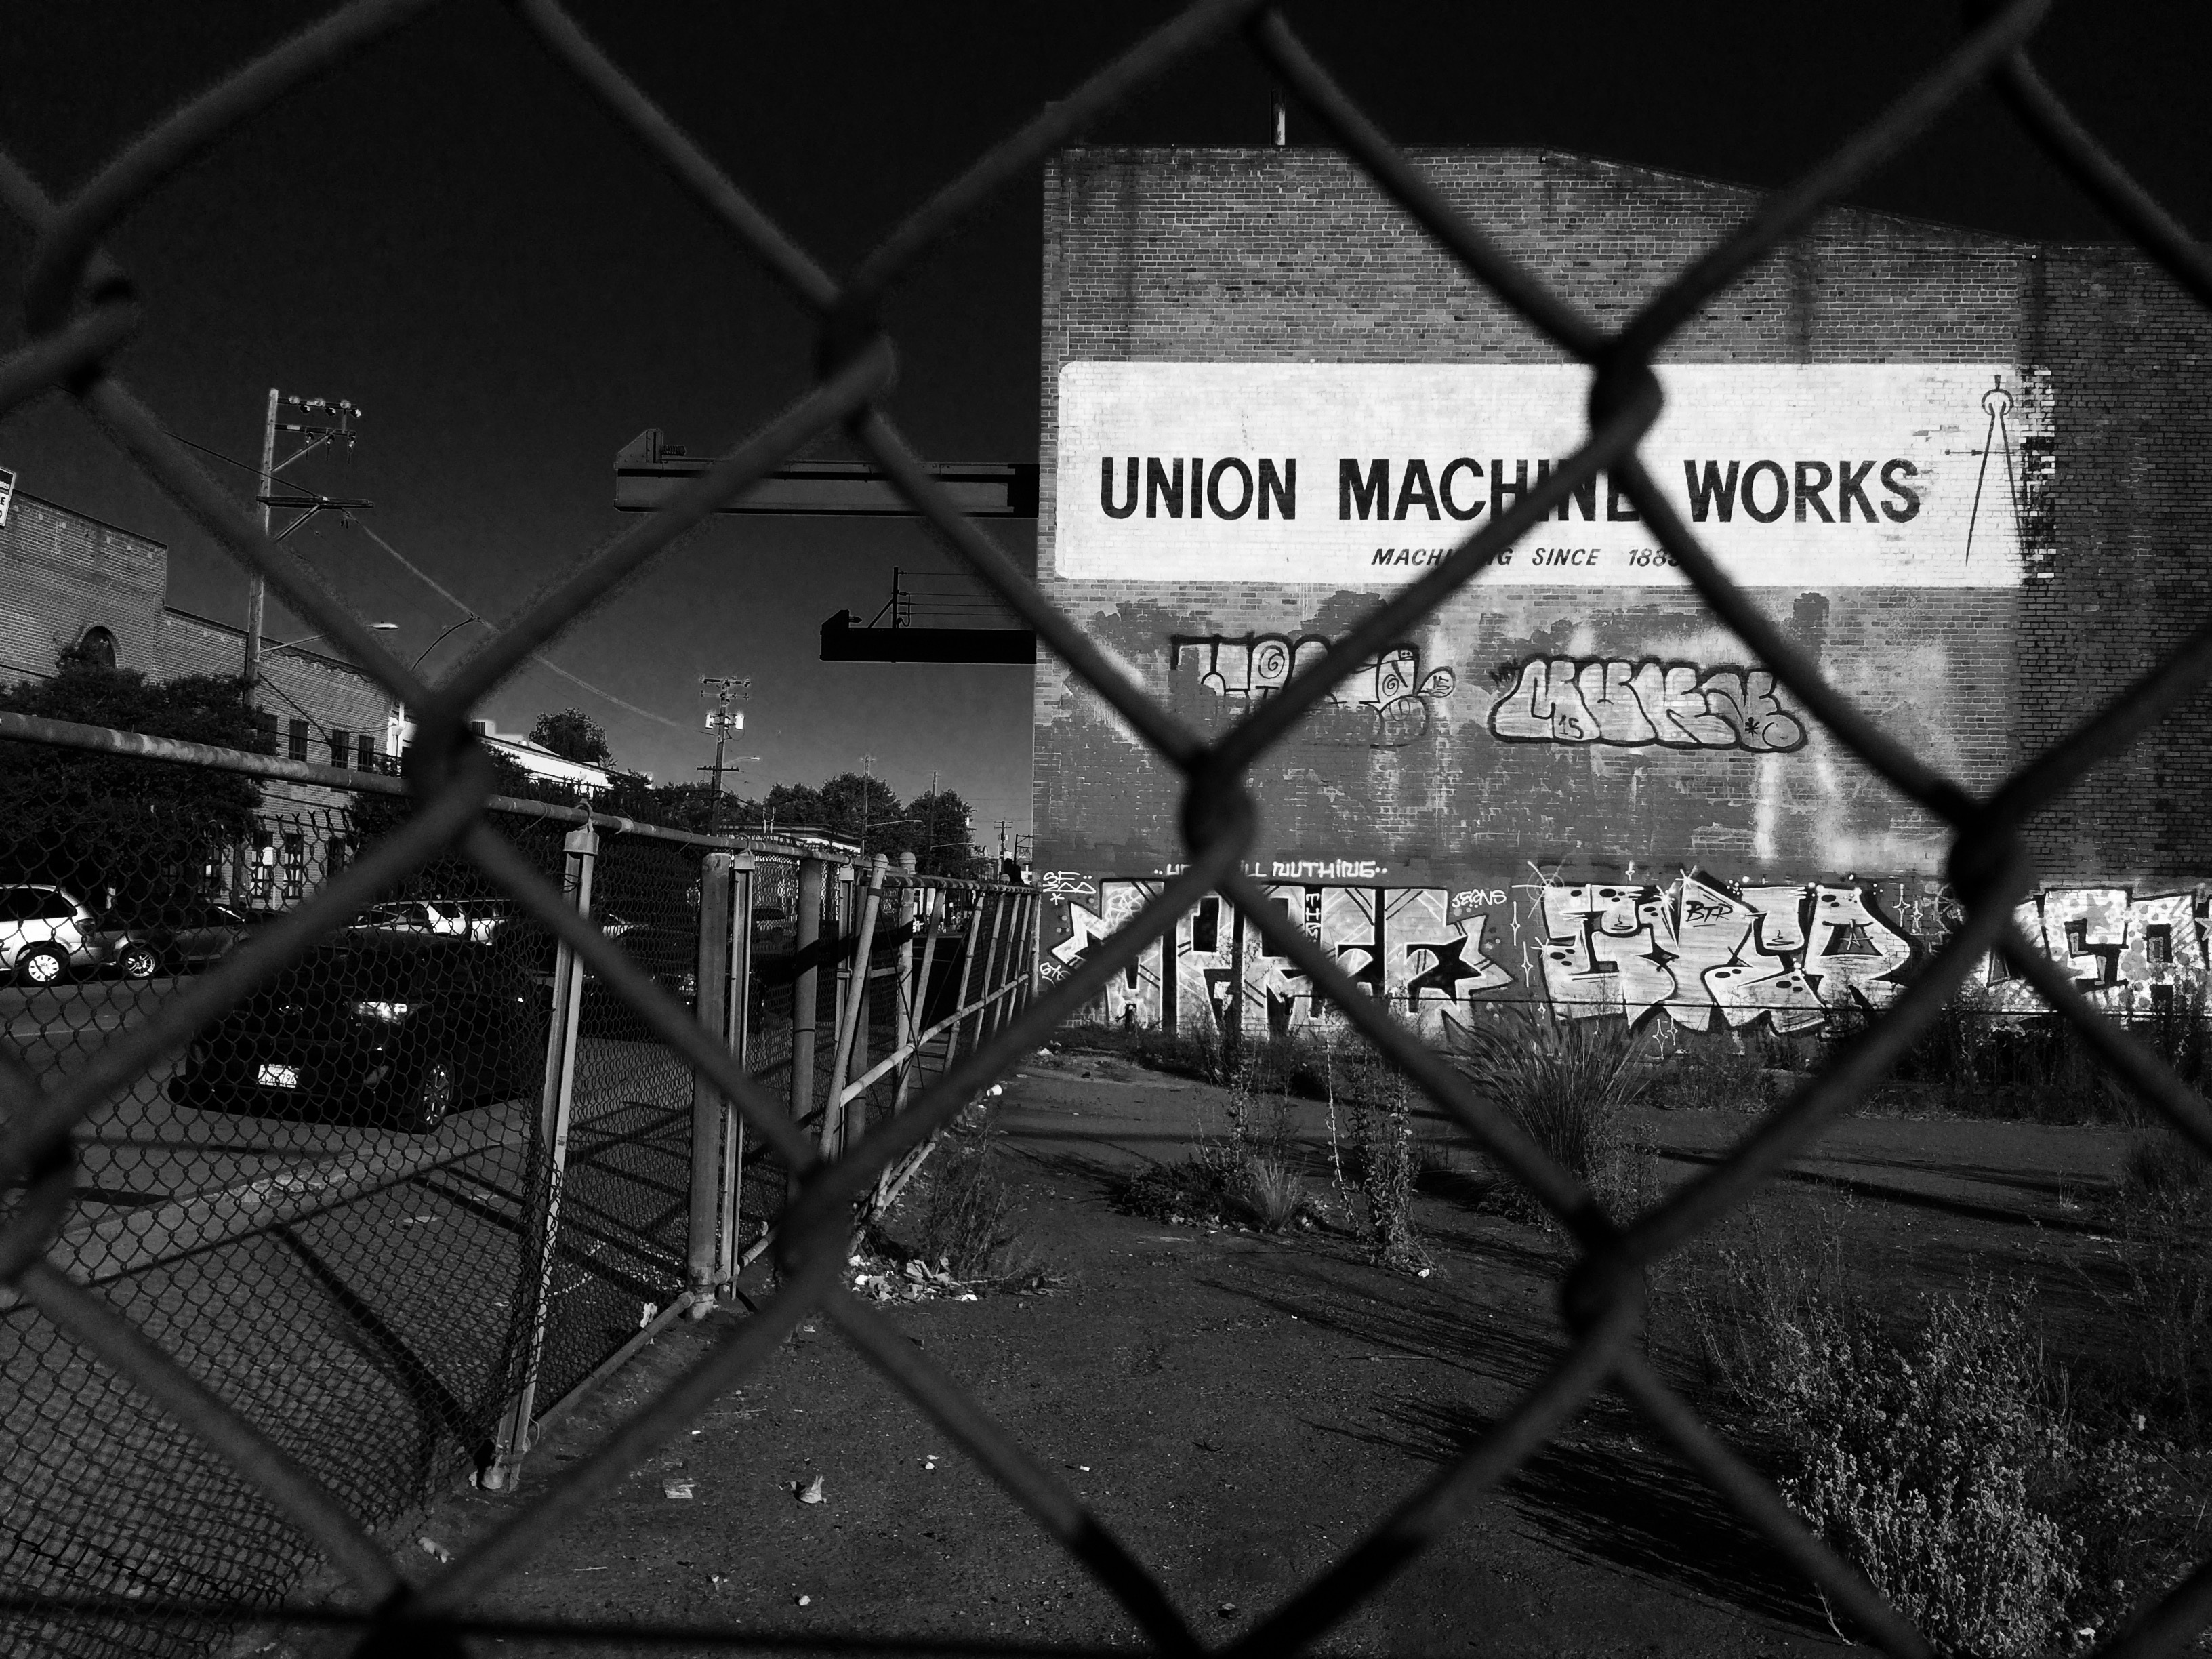
black and white, white, photography, darkness, black, monochrome, photograph, shape, monochrome photography, film noir